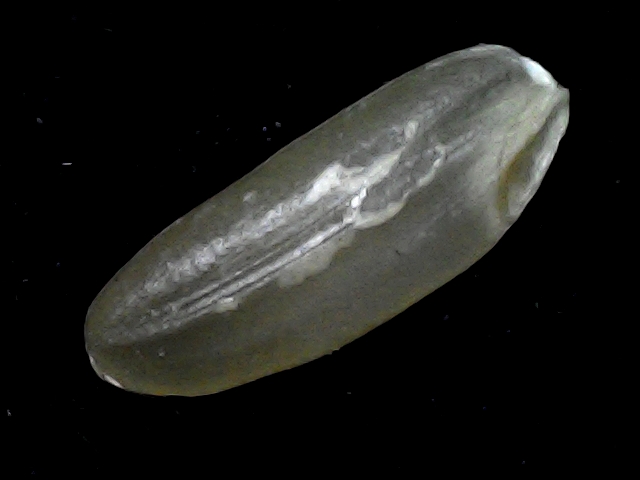
Rice variety: BR23